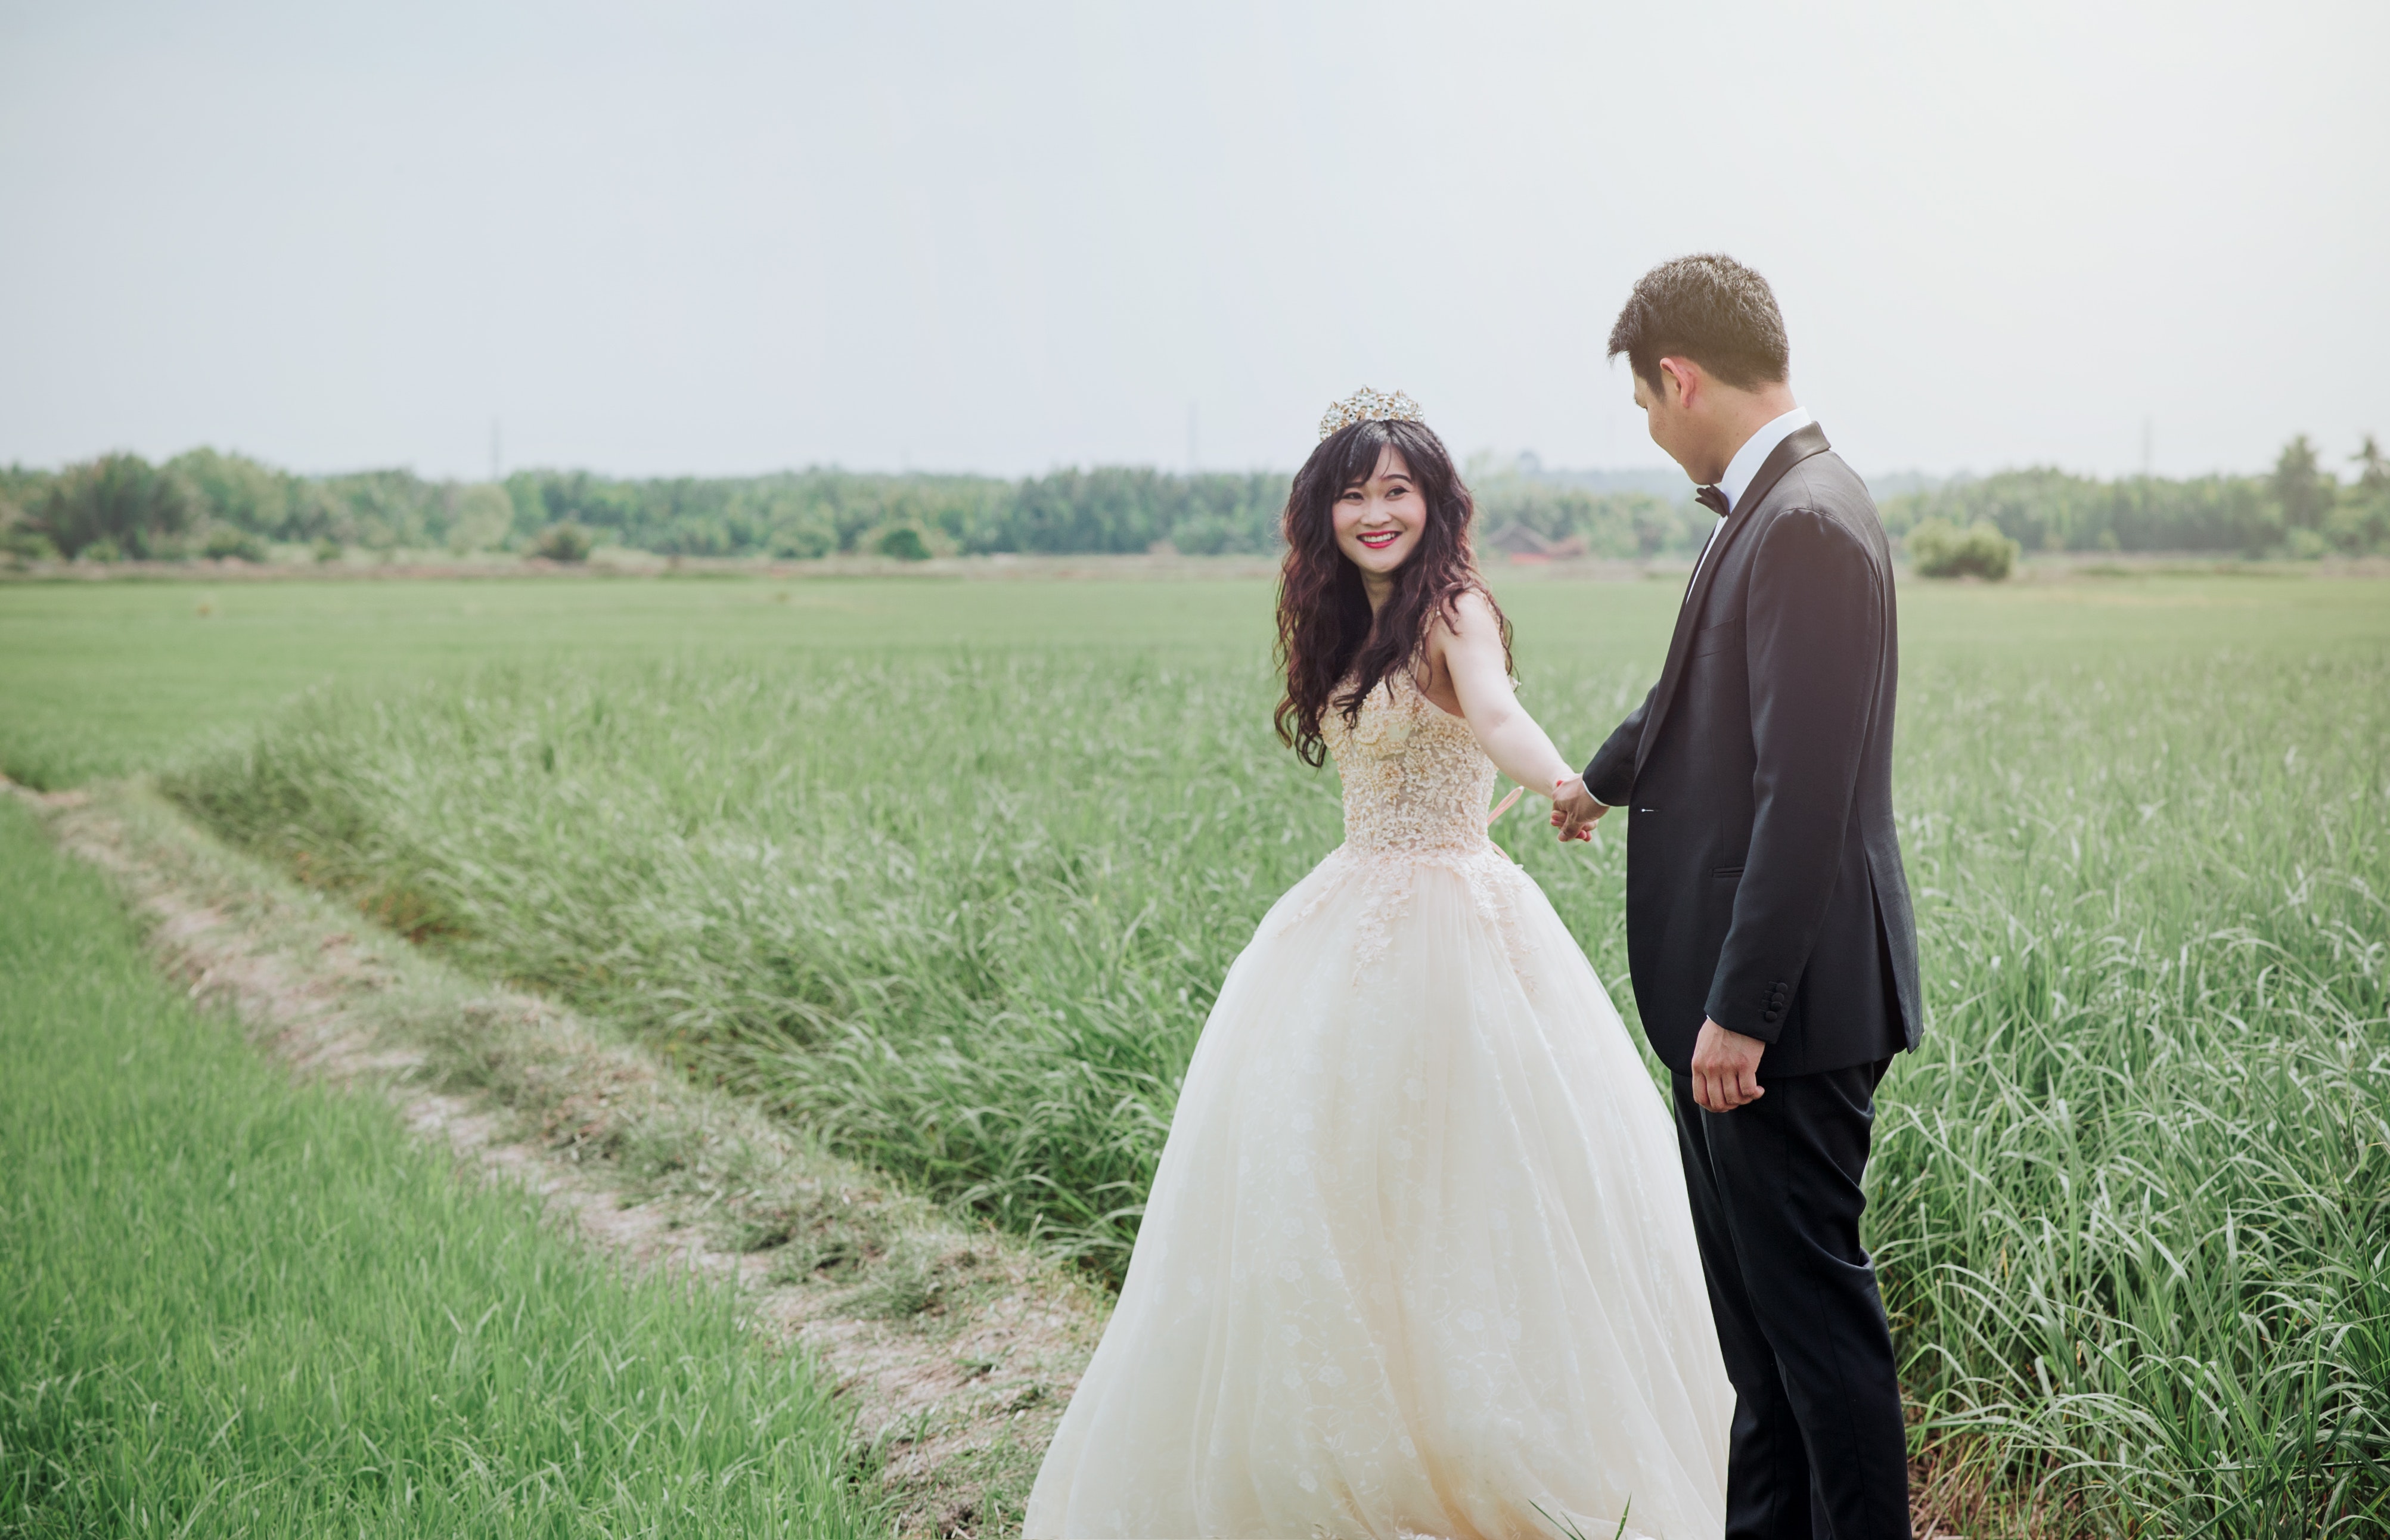
People in nature, photograph, bride, dress, gown, wedding dress, bridal clothing, ceremony, grass, wedding, yellow, grass family, romance, formal wear, photography, plantation, happy, gesture, meadow, grassland, event, interaction, landscape, bridal accessory, smile, stock photography, suit, love, farm, pasture, prairie, bridal party dress